Tenmoku

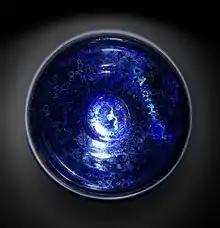
Chinese Jian ware "yohen tenmoku" tea bowl with blue and green "oil spot" marks, southern Song dynasty, 13th century. National Treasure (Japan)

"Tenmoku" takes its name from the Tianmu Mountain (天目 Mandarin: "tiān mù"; Japanese: ; English: Heaven's Eye) temple in China where iron-glazed bowls were used for tea. The style became widely popular during the Song dynasty. In Chinese it is called "Jian Zhan" (建盏), which means "Jian (tea)cup".